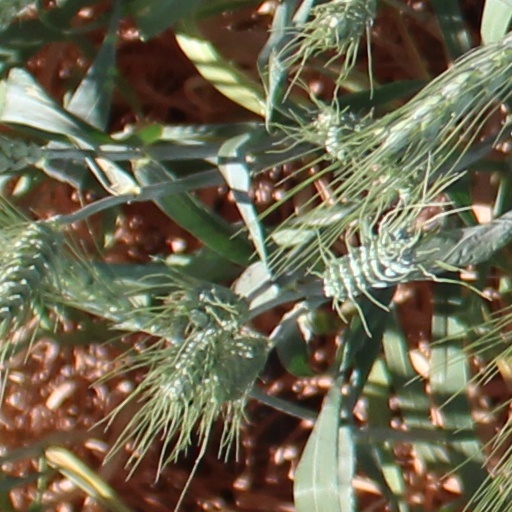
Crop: wheat